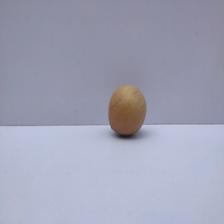
Size: Small